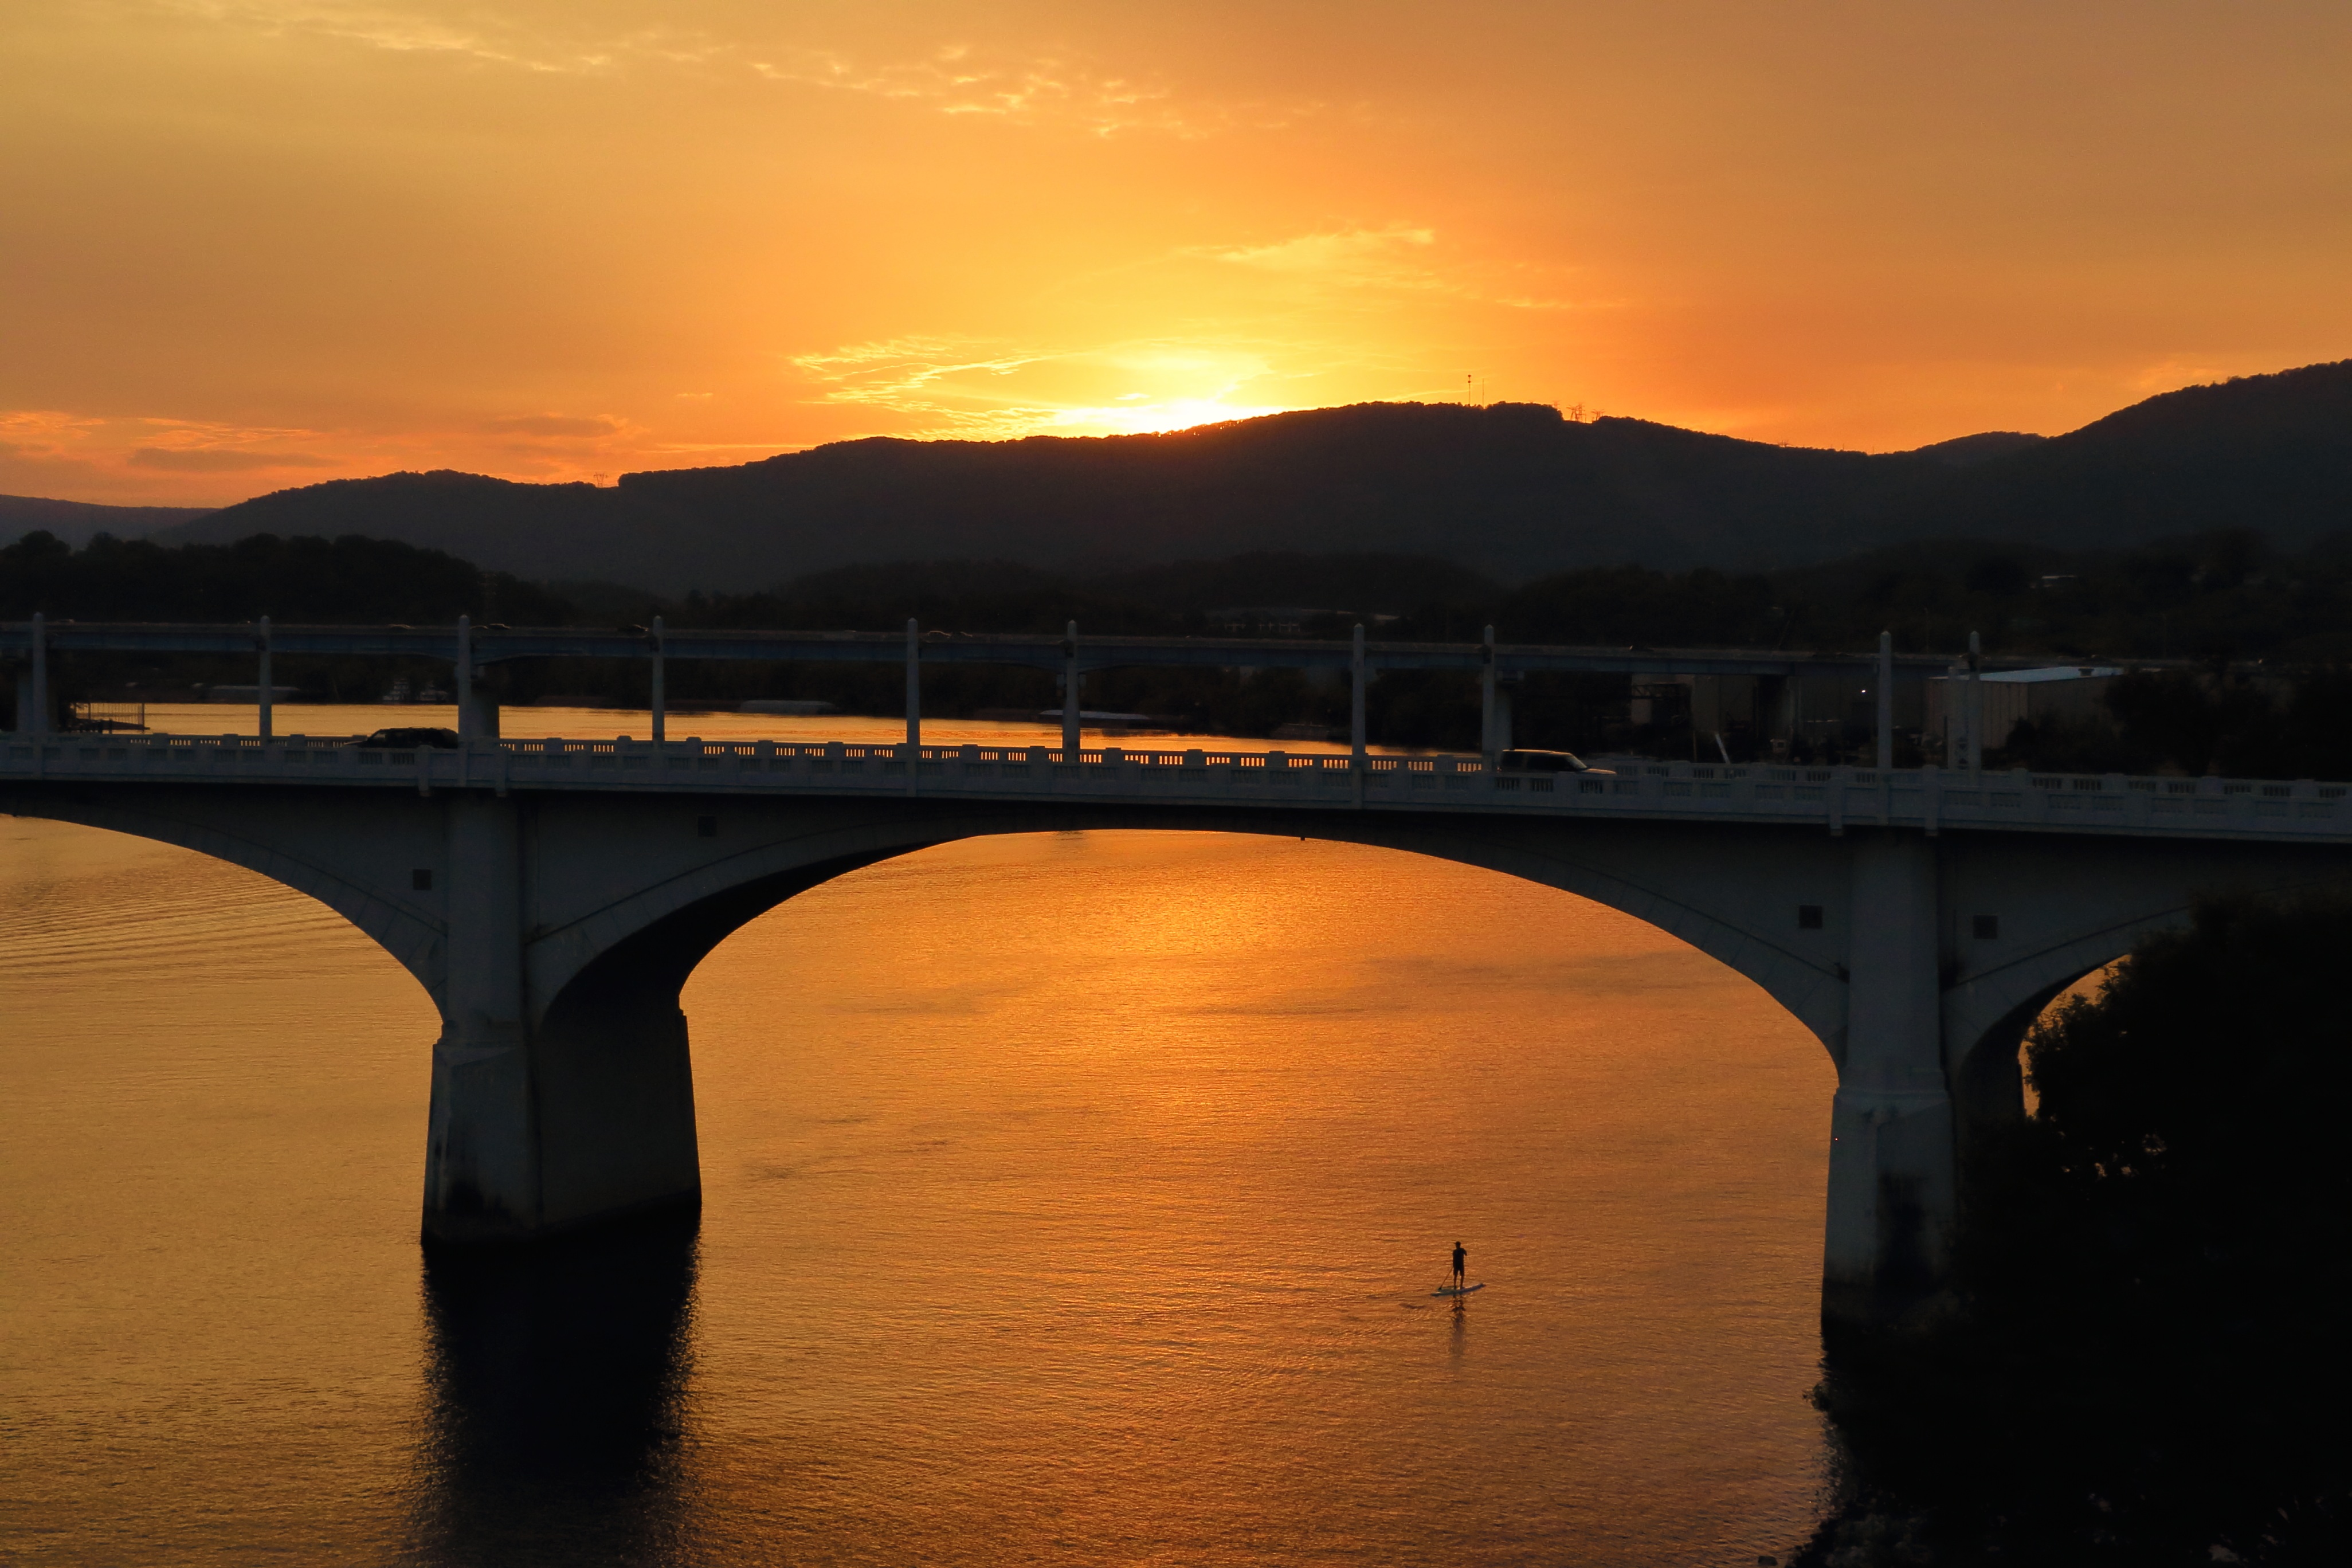
sunrise, sunset, bridge, morning, dawn, river, dusk, evening, reflection, afterglow, nonbuilding structure